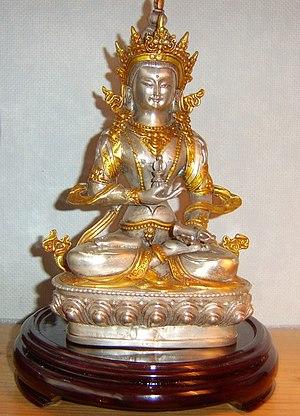
Statue du Vajrasattva.
Vajrasattva, mot signifiant littéralement « être animé de diamant », est un bouddha du courant vajrayāna. Purificateur du karma, il concentre les énergies et la sagesse des cinq dhyani bouddhas dont il est parfois décrit comme l'essence. La pratique de Vajrasattva est centrée sur la confession et la purification.